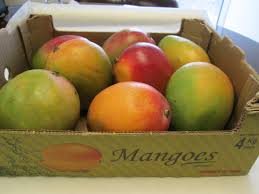
Label: Mango